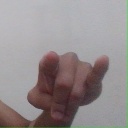
अक्षर: च